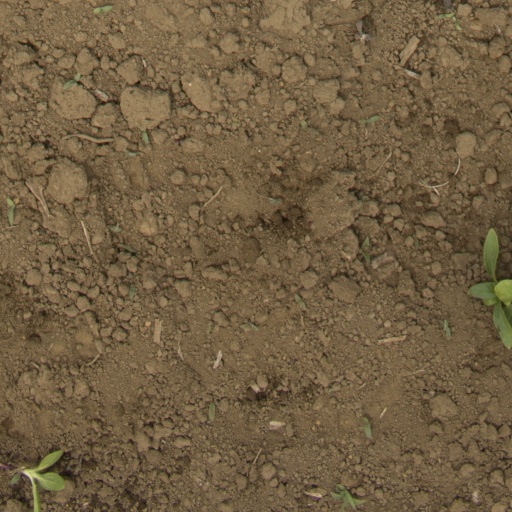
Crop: Jerusalem artichoke